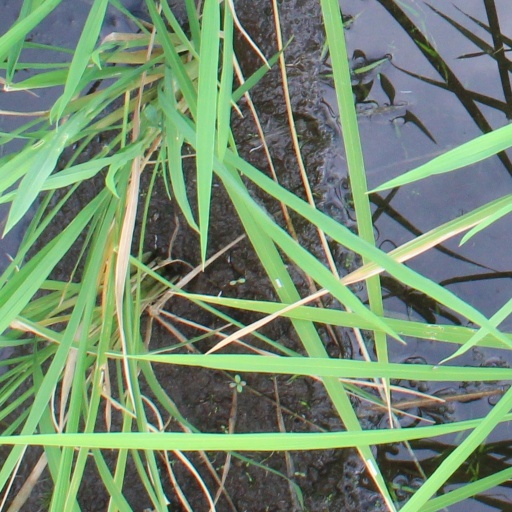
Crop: rice